Tengai Makyō Zero

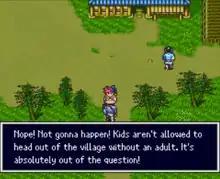
A screenshot of Lost Templar's work-in-progress translation of the game

"Tengai Makyō Zero" is a turn-based role-playing game, featuring random battles. Battles are fought from an over-the-shoulder perspective, similar to games like "Phantasy Star II" and "". The battle system itself is more akin to the "Dragon Quest" series of games, with a special twist: unlike previous games in the series, the player does not learn new techniques via leveling up, but must instead seek out the hidden "hermits", which teach new techniques or elemental abilities.